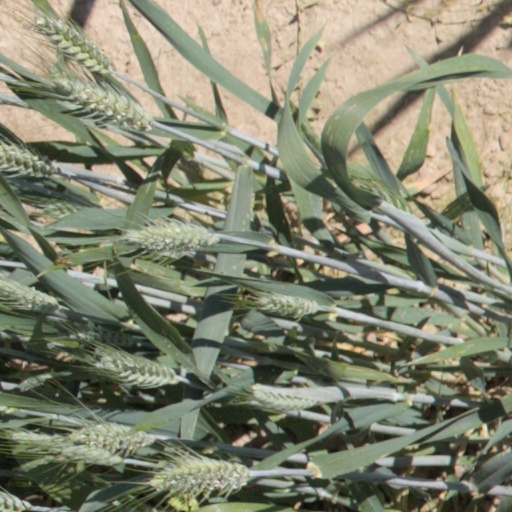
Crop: wheat